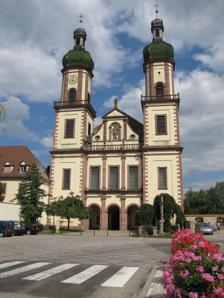
Building: Church of Saint Maurice (Ebersmunster)
Country: France
Year built: 1727
Church in Ebersmunster, France Church of Saint Maurice Abbatiale Saint-Maurice d'Ebersmunster Église Saint-Maurice d'Ebersmunster Location Ebersmunster Country France Denomination Roman Catholic Church Architecture Heritage designation Monument historique Designated 1898 Architect(s) Peter Thumb Style Baroque architecture Completed 1727 Specifications Length 68.9 m (226 ft) Width 25 m (82 ft) Height 47.8 m (157 ft) Administration Archdiocese Strasbourg The (former) Abbey church Saint Maurice ( French : Abbatiale Saint-Maurice )  is the main attraction of the village of Ebersmunster near Sélestat , Alsace . The church completed in 1727, the work of Vorarlberg architect Peter Thumb , is considered one of the most beautiful Baroque churches in France . Description Inside the church, looking West Inside the church, looking East The choir stalls Saint Maurice served as the abbey church of a now defunct Benedictine monastery , founded in the 7th century and belonging to the oldest in Alsace. The relatively plain exterior of the building, construction of which was started in the late 17th century to replace a much older predecessor, is related in its rectangular floor plan to a medieval form of architectural language and indicates nothing of the richness of the interior design and furnishing. These are largely the work of Tyrolean artists: the ceiling paintings (1730–1733), with depictions of the legends of Maurice and of Benedict are by Josef Mattes (nave) and Joseph Mages (chorus, transept, crossing); the choir and confessionals were also made by Tyrolians. Some Alsatians and Germans were however involved in the design of the bright and colorful interior: The expressive Samson pulpit (see also St. George's Church, Sélestat ) is a work by Clemens Winterhalder and the mighty main altar (1728) one by Jean-Léonard Meyer from Sélestat The other altars are works by Anton von Wihl, from Sélestat, and Anton Ketterer, from Colmar . In the church there is also a pipe organ constructed 1730–1732 by Andreas Silbermann , which is one of the best preserved works of the famous organ builder. It was carefully restored in 1997–1999. Each year between May and July, a concert series, Les heures musicales d'Ebersmunster is held in the abbey church, the benefits going to its restoration. Dimensions The main dimensions are as follows Outside length: 68.9 m (226 ft) Outer width of the facade:25 m (82 ft) Inside length: 56.8 m (186 ft) Width of nave: 19.9 m (65 ft) Width of choir: 12.3 m (40 ft) Internal height of nave: 19.3 m (63 ft) Internal height of choir: 16.3 m (53 ft) Height of façade towers: 47.8 m (157 ft) Height of rear tower: 44.7 m (147 ft) Repair works In 2004,  cracks are found on the walls of the rear tower (called Tour des païens or Tower of the heathen ). Checks showed that the foundation's support of the tower is no longer sufficient and that this part of the building was in danger of collapse. In 2007, the municipality brought in as temporary solution steel supports to the outer tower. On 29 January 2009, after lengthy calculation and distribution of costs on state, region, department and community the construction works for the permanent consolidation and restoration of the tower began. Between 2001 and 2004, the nave's altars and ceiling had already been restored. References